Feldmeilen

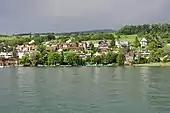
Feldmeilen as seen from a Zürichsee-Schifffahrtsgesellschaft (ZSG) motorship

Feldmeilen is located in the district of Meilen in the Pfannenstiel region on the northwestern shore of the Zürichsee (Lake Zürich) between Zürich-Seefeld and Rapperswil. It is around 10 km from Zürich.